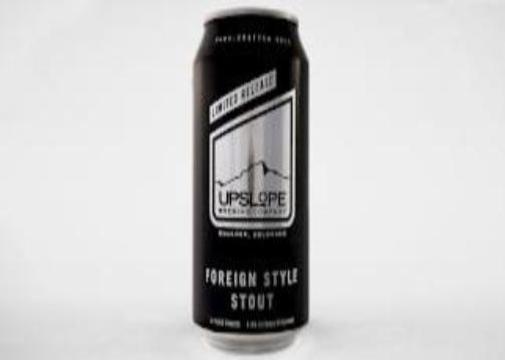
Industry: Food